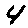
Label: 4